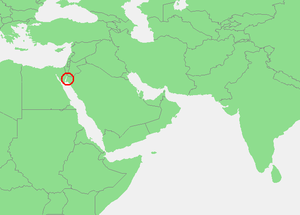
Ce tableau liste toutes les mers du monde que l'Organisation hydrographique internationale reconnaît comme telles dans sa publication S-23 Limites des océans et des mers. Dans cette publication tous les mers et océans ont un numéro d'identification, et on y trouve une description littéraire précise de leurs limites. Ces numéros d'identification sont ceux qui ordonnent cette table.